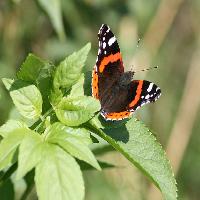
Weather: sun or clear